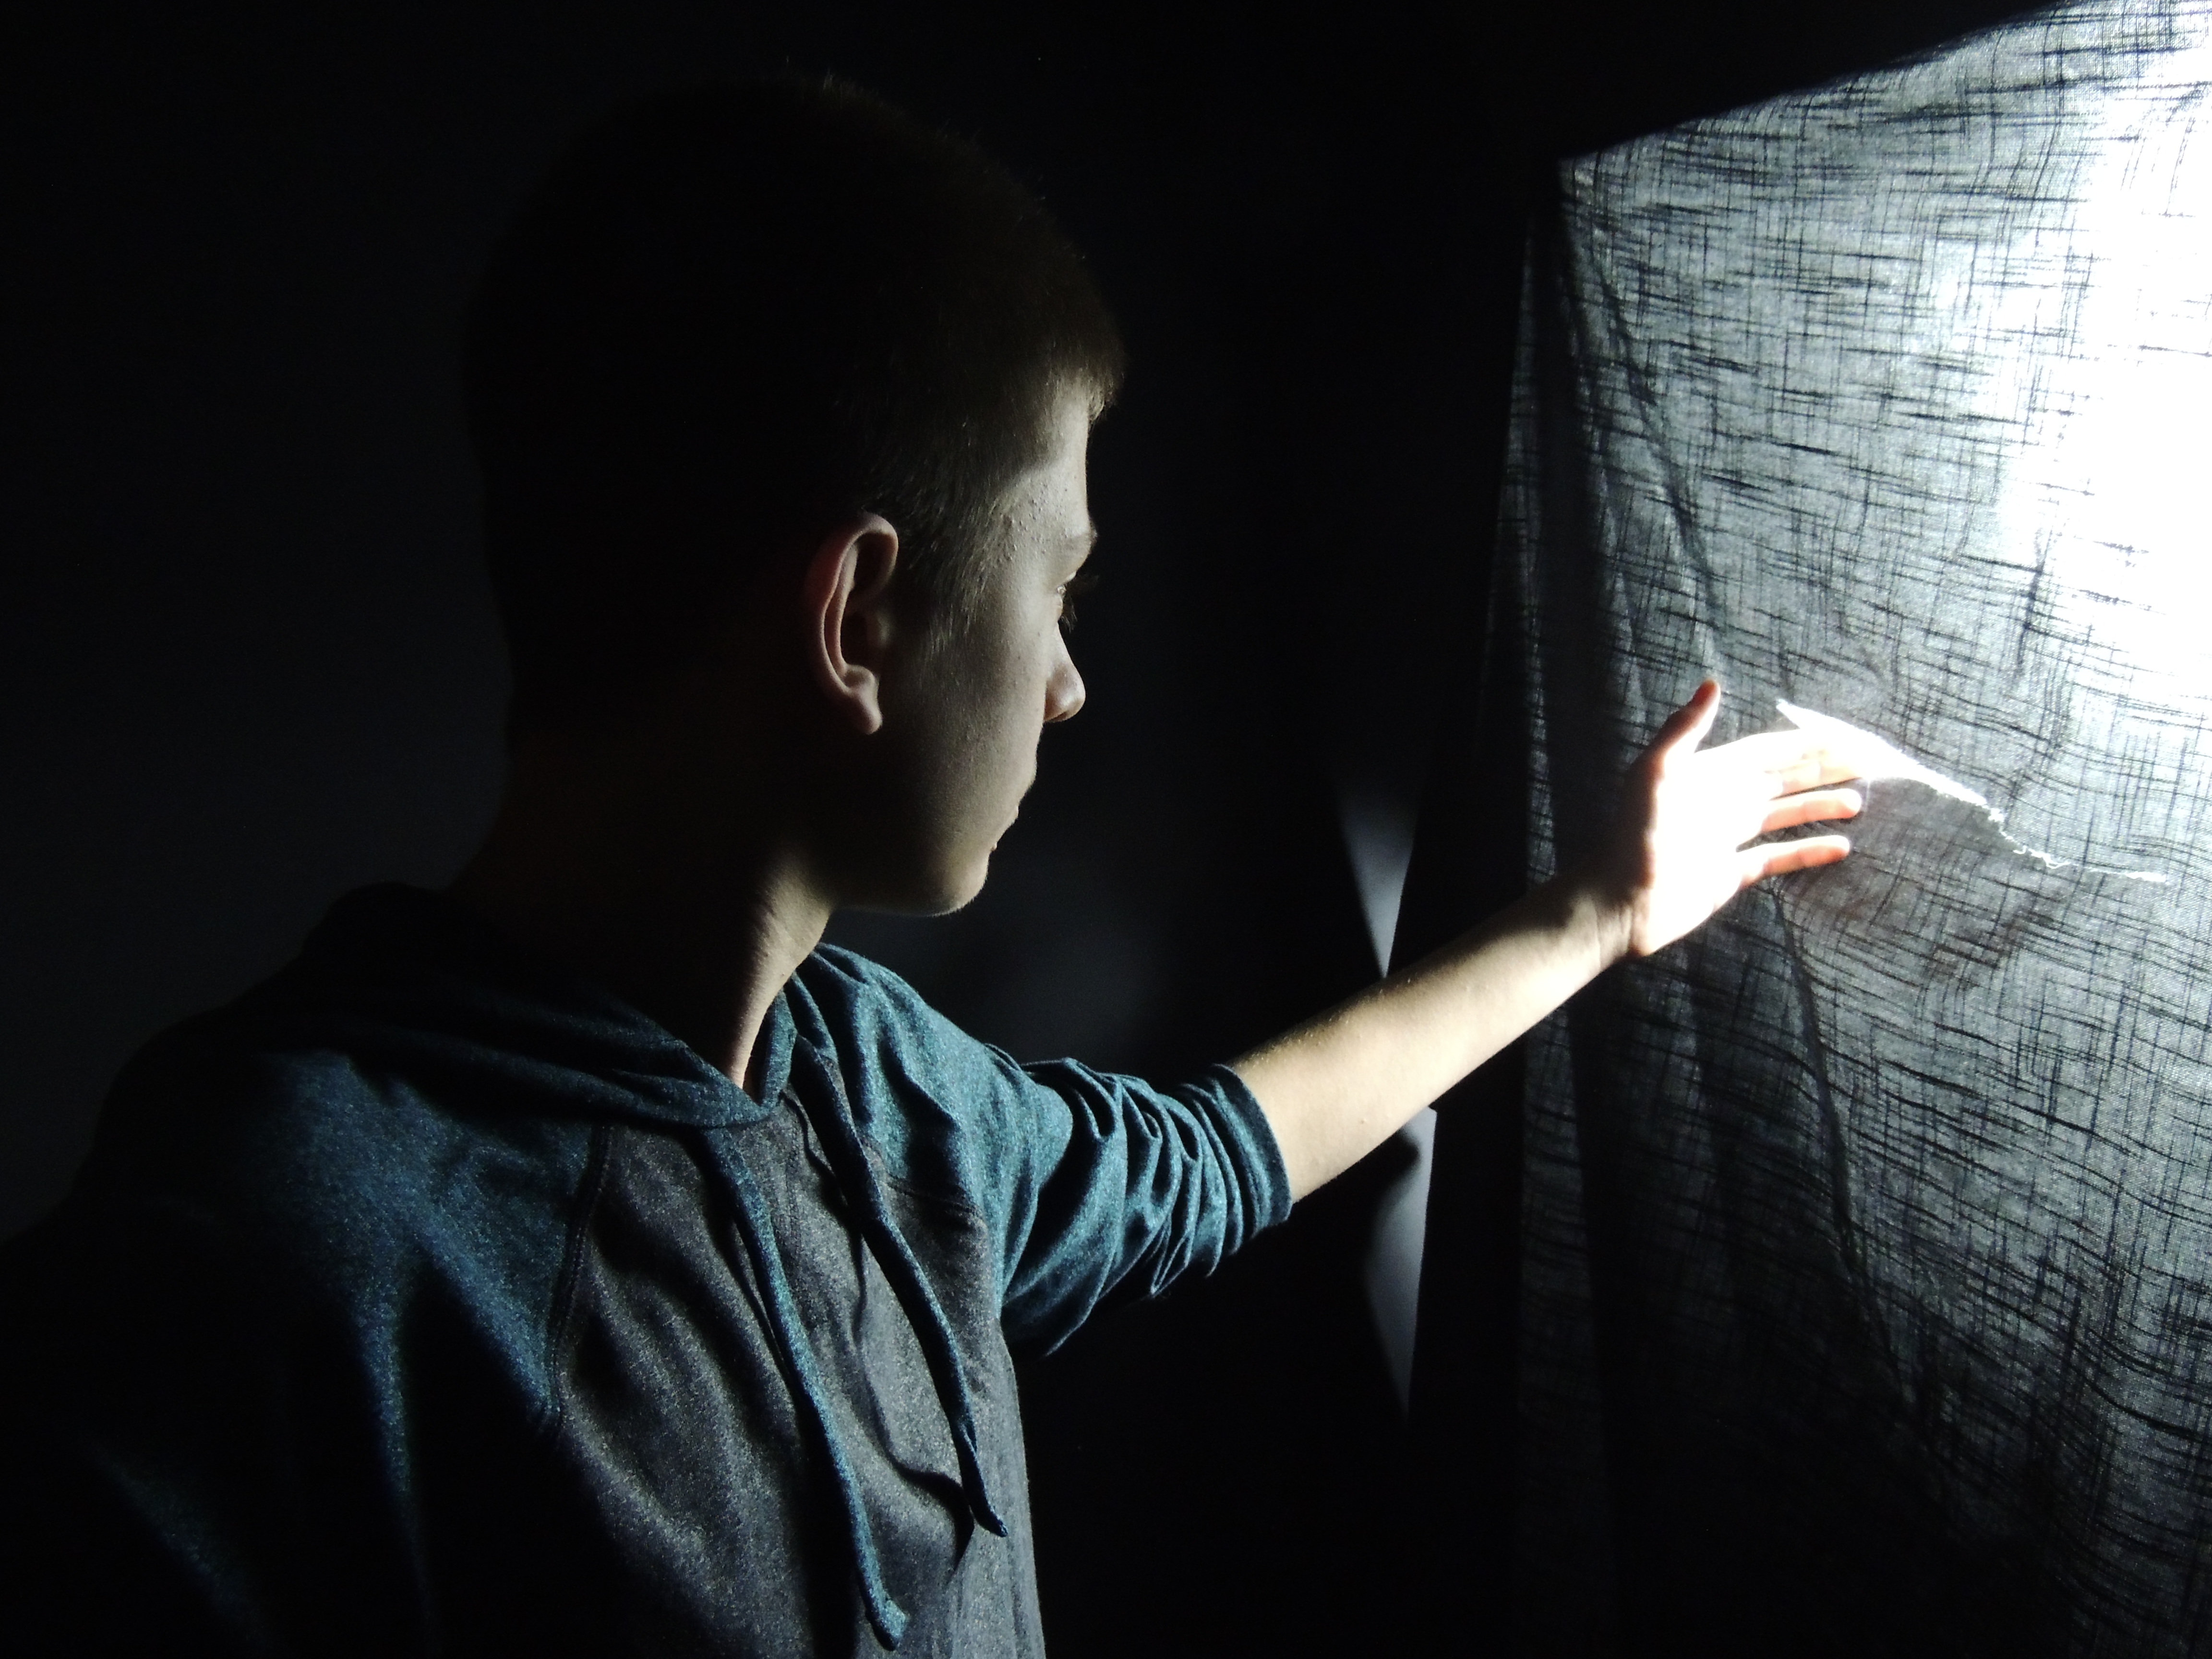
man, person, light, white, boy, dark, portrait, color, shadow, studio, darkness, business, black, monochrome, side view, torn, indoors